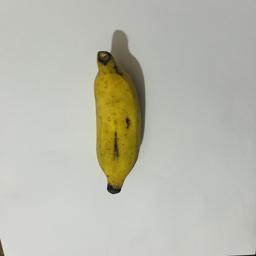
Banana variety: Bangla Kola